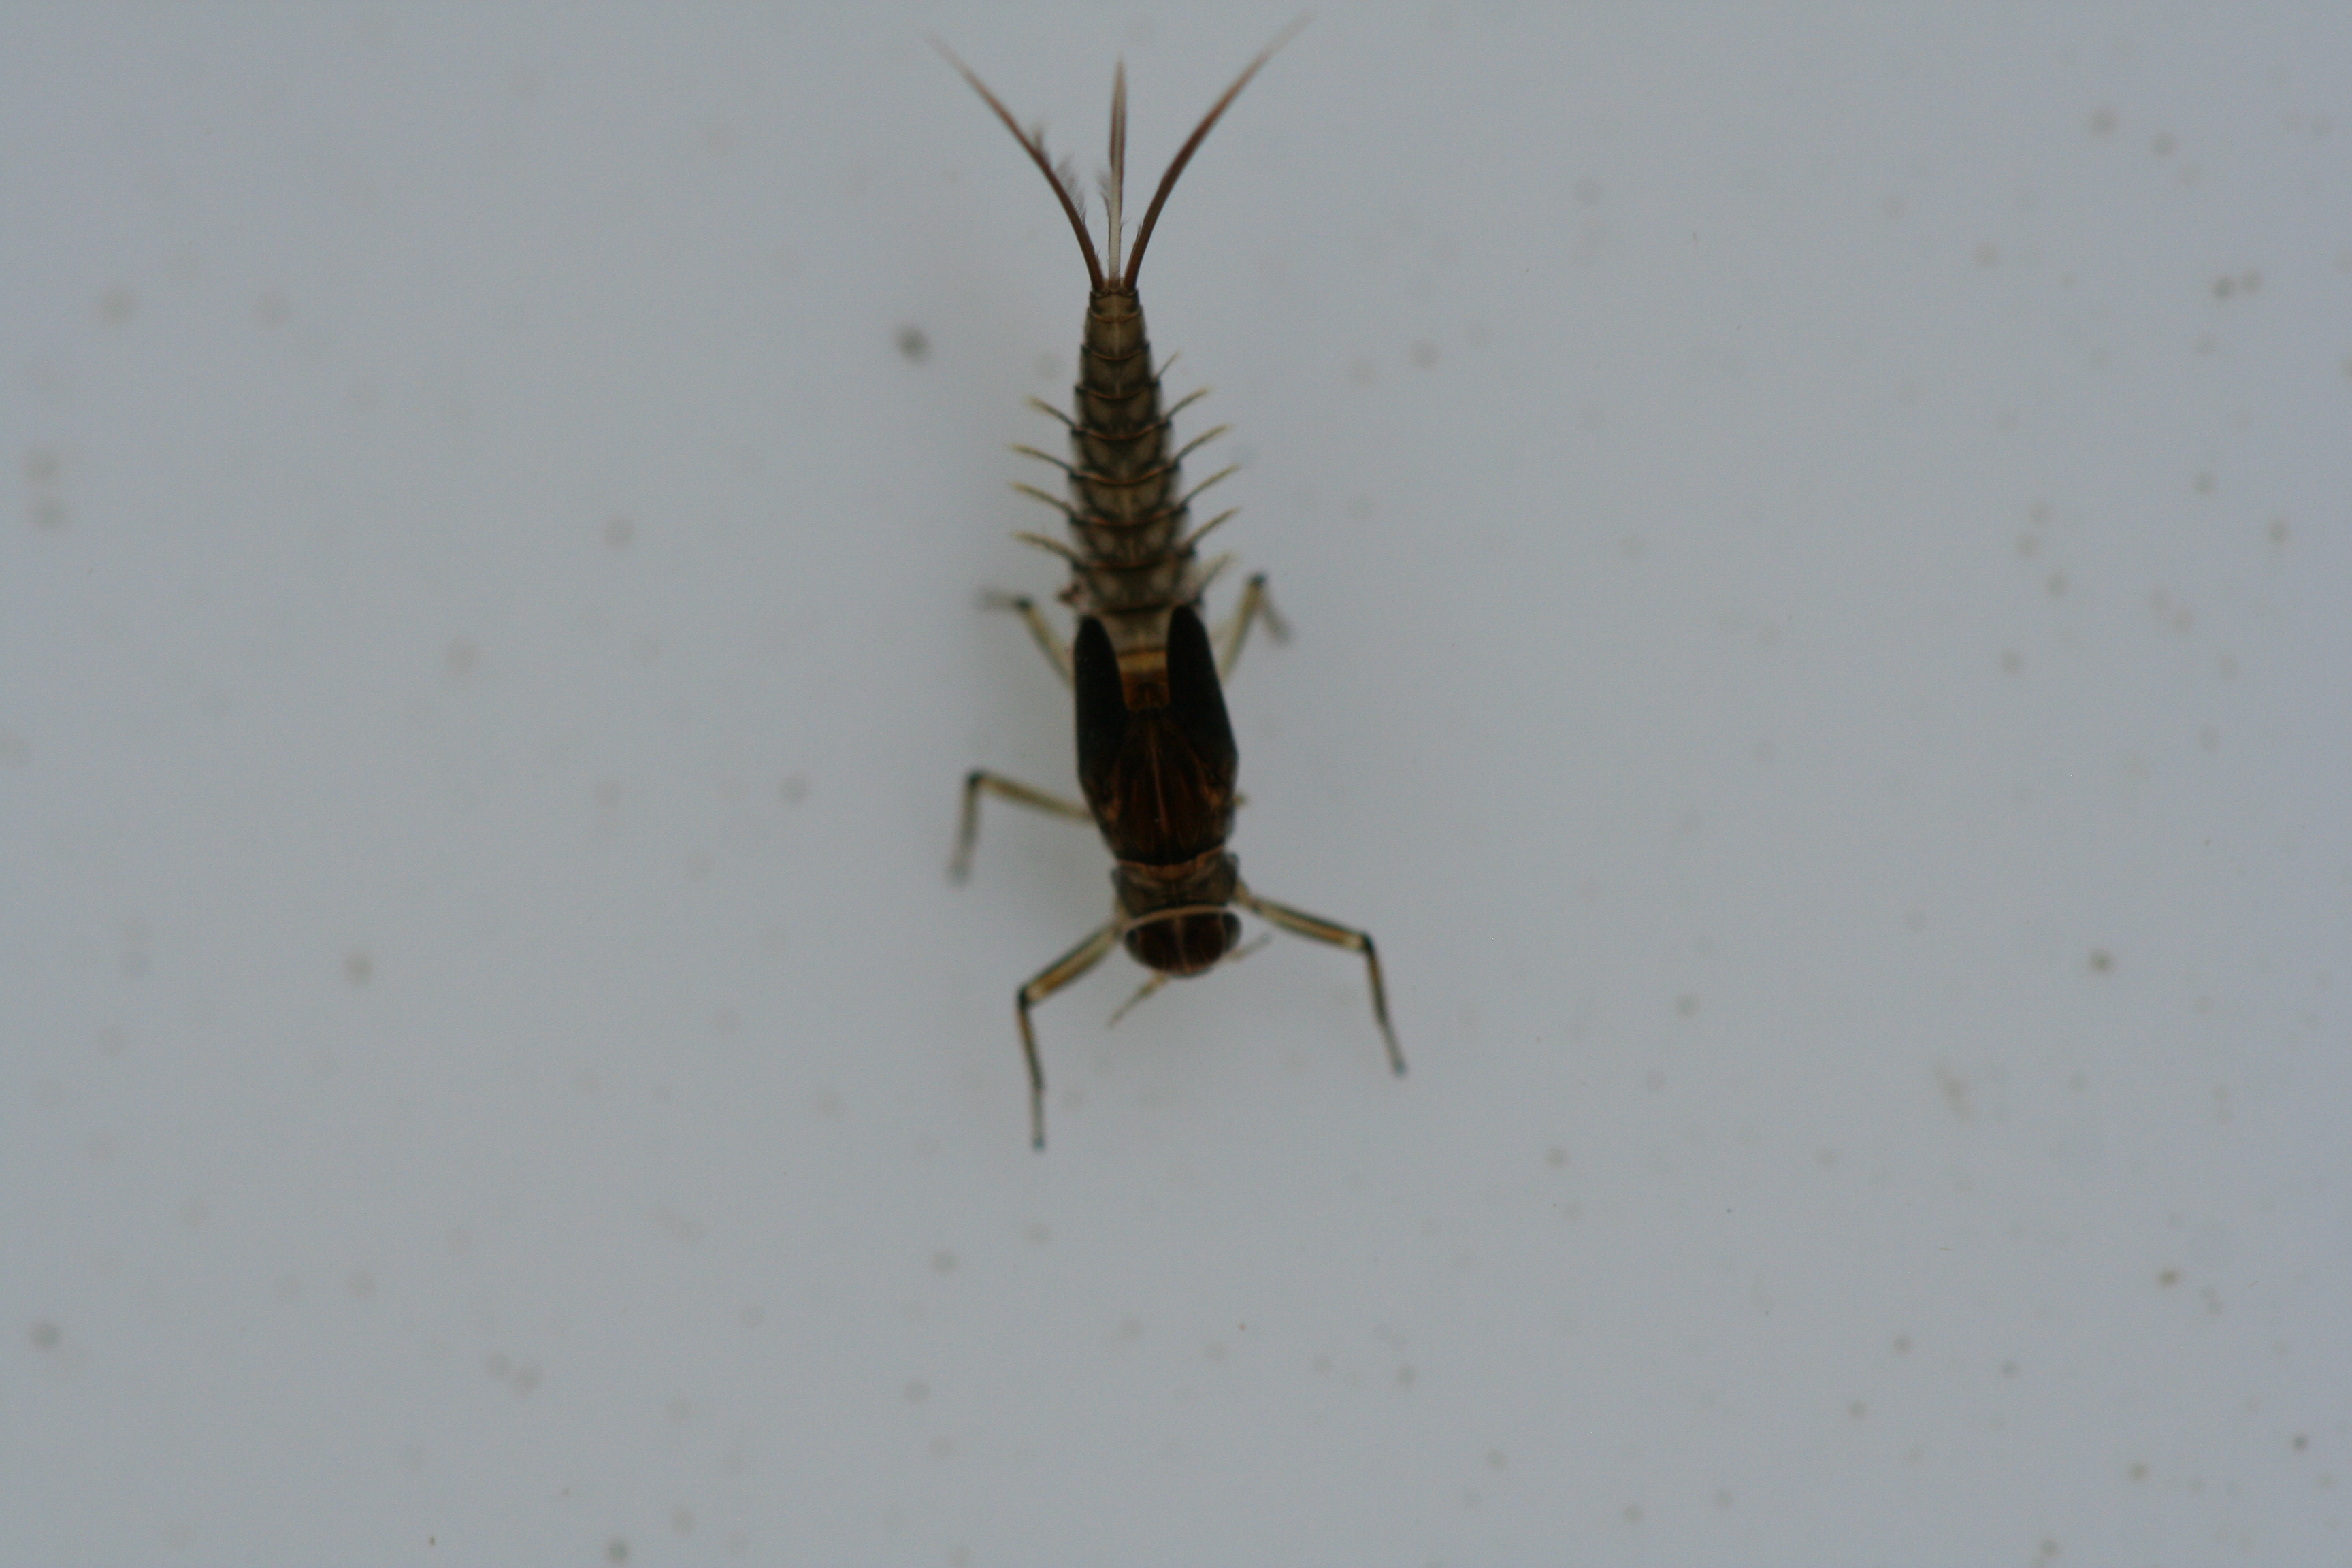
Macroinvertebrate group: minnow_mayflies